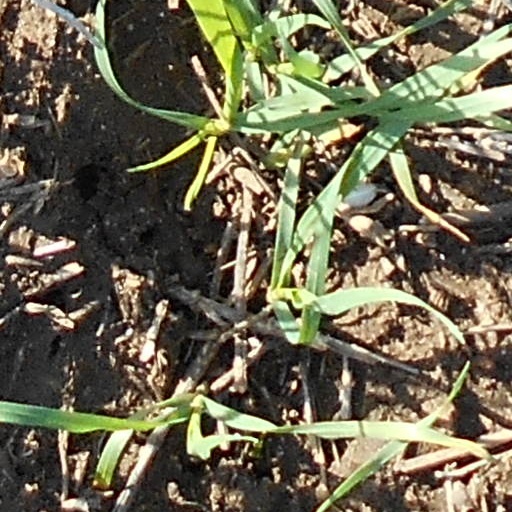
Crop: wheat